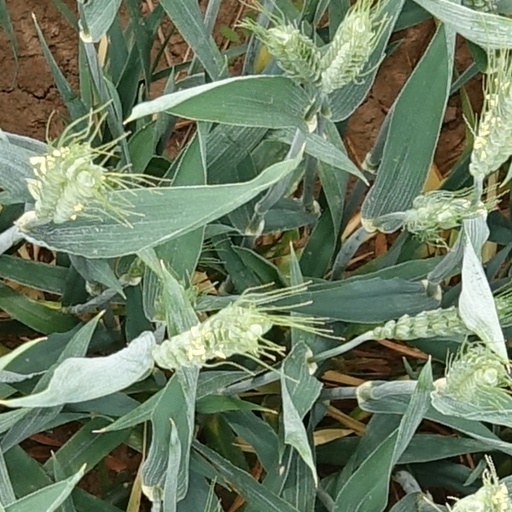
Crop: wheat